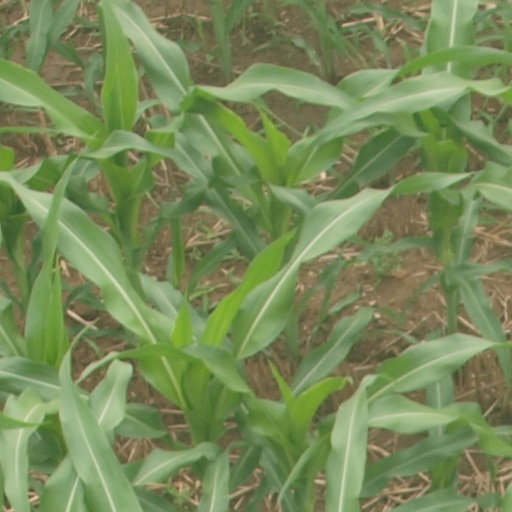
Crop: maize; corn